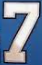
Number: 7